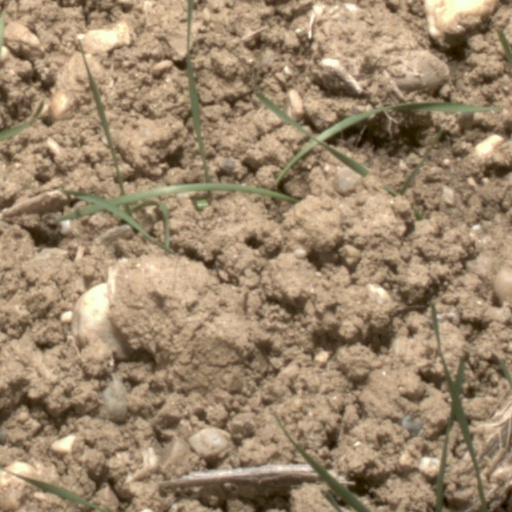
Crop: wheat